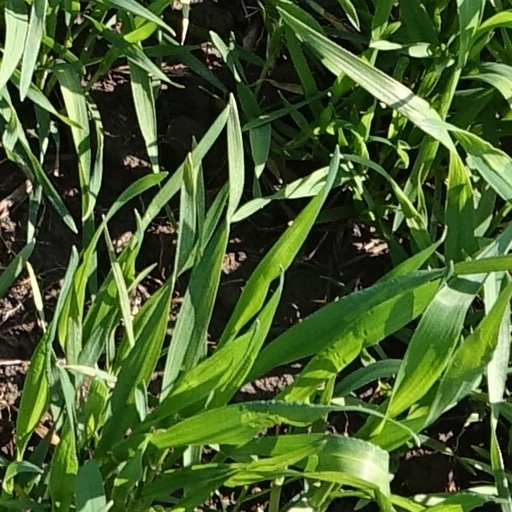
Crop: wheat